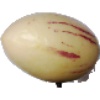
Label: Pepino 1